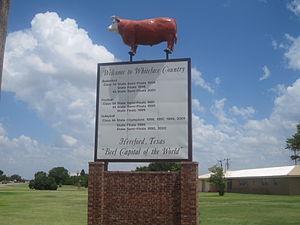
La ville américaine de Hereford est le siège du comté de Deaf Smith, dans l’État du Texas. Elle comptait 14 597 habitants lors du recensement de 2000.